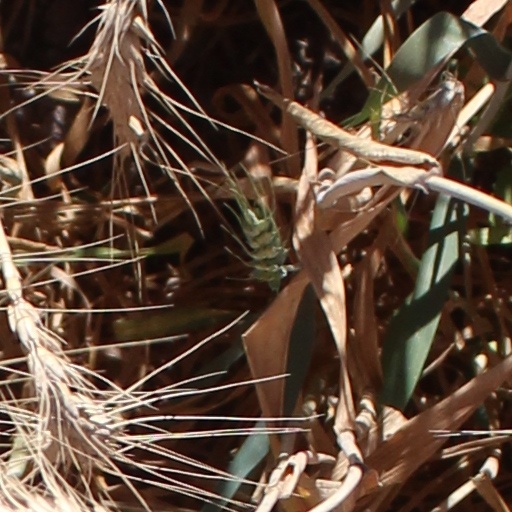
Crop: wheat